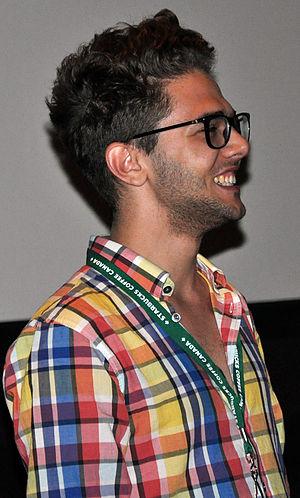
Tom à la ferme est un film franco-canadien coécrit et réalisé par Xavier Dolan, sorti en 2013.
Xavier Dolan-Tadros /ɡzavje dɔlan tadʁɔs/, né le 20 mars 1989 à Montréal, est un réalisateur, scénariste, acteur et producteur canadien.